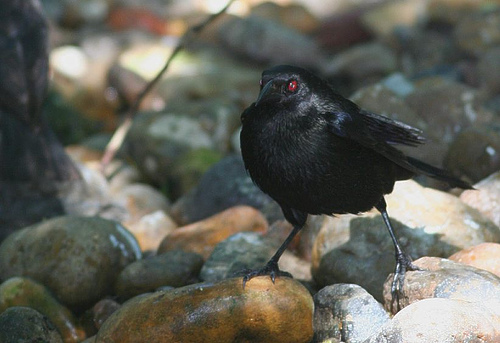
a black bird with red eyes and longs black legs.
this is a black bird with black feet and beak and red eyes.
this dark black bird has short talons with long legs and a large body with red eyes and a fairly large, sloped beak.
this bird is nearly all black with a red eye and short pointy bill.
a bird with a black bill, tarsus and feet and black plumage.
this bird has wings that are black and has orange eyes
this bird is black in color, with a black beak.
this bird is small with a tiny head for its body which is completely black with black feet, a black beak and red eyes.
this small bird is entirely black - its bill and wings and breast and belly are all black.
this small bird is completely black with the exeption of its vivid red eyes, its bill is small and narrow.
Species: Bronzed Cowbird